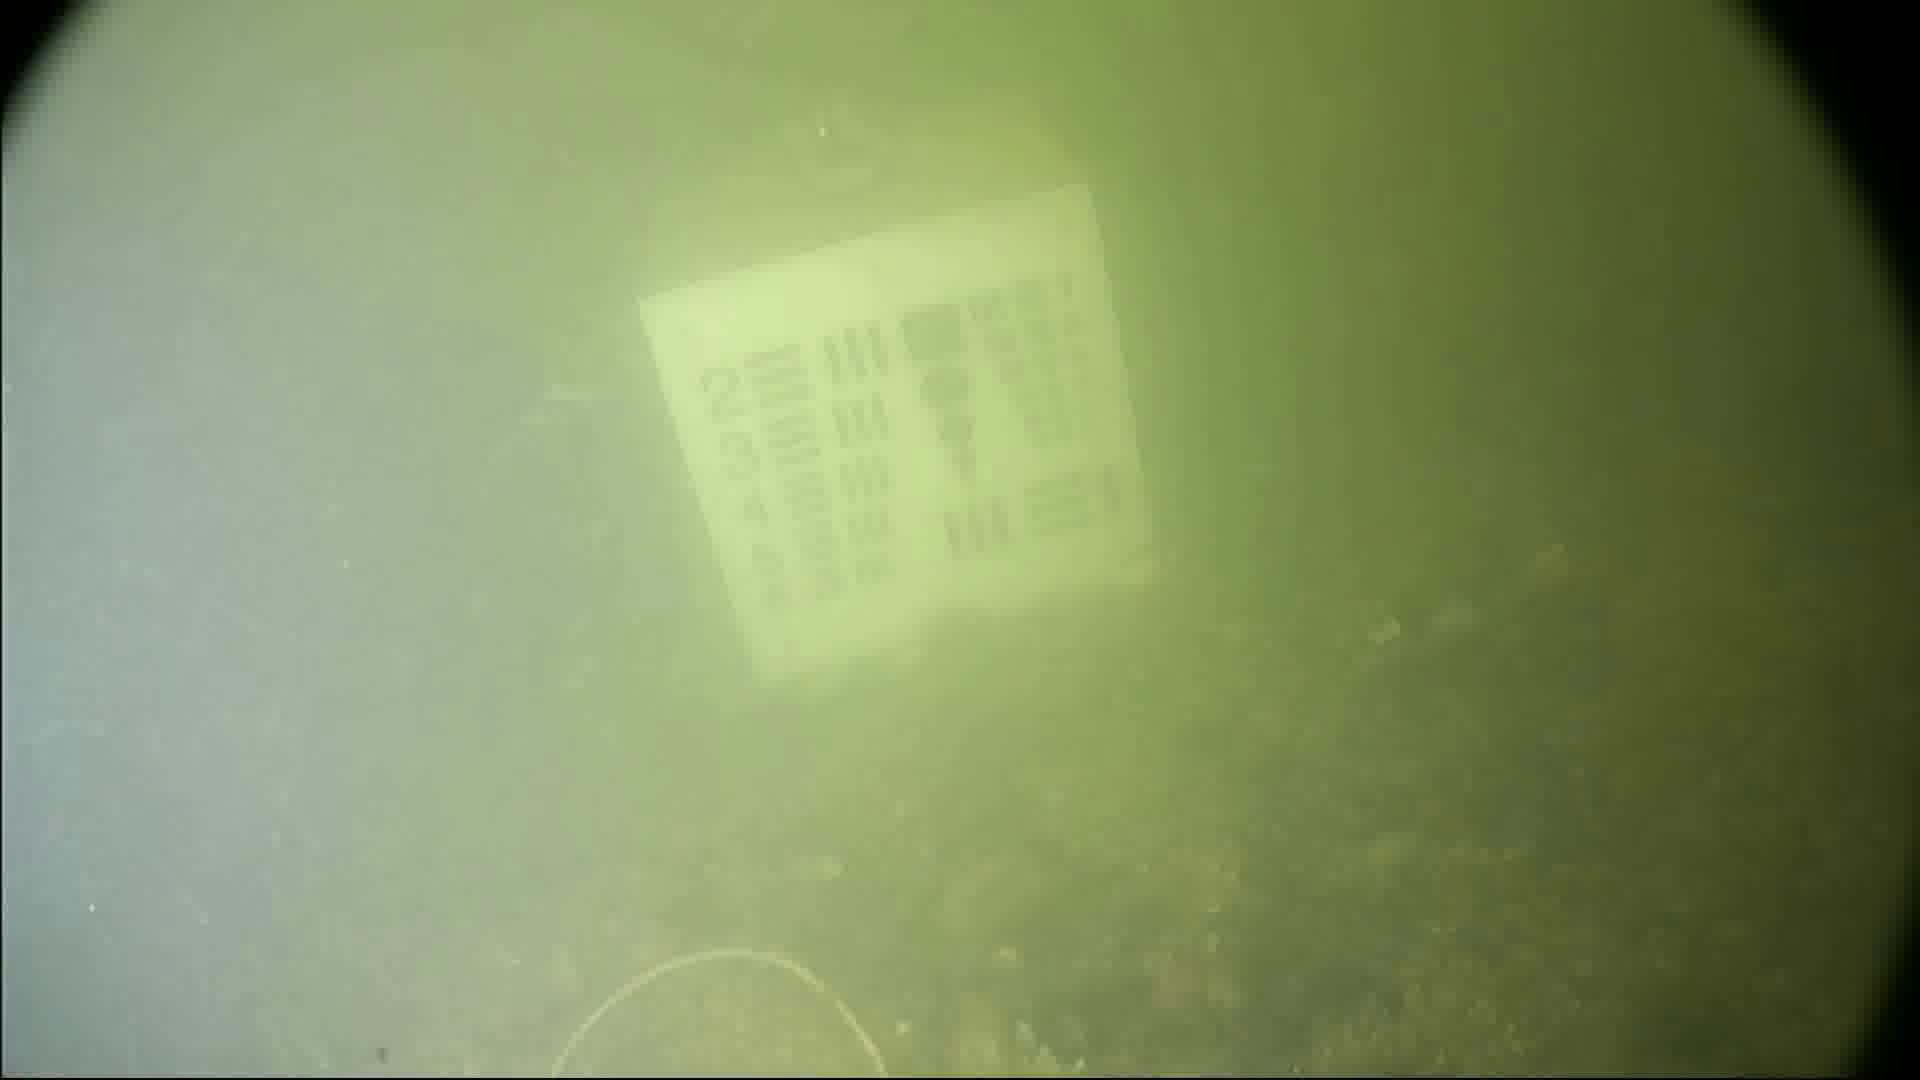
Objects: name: crab